Estadio Único Madre de Ciudades

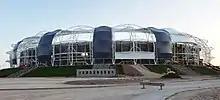
The stadium being built during January 2020

On 13 April 2018, Santiago del Estero's governor Gerardo Zamora, along with the Argentine Football Association (AFA)'s president Claudio Tapia, presented a new stadium project in the province, which was accepted. Both authorities signed an agreement for the stadium to host qualification matches for the Argentina national football team and to be nominated as one of the host stadiums during the 2021 Copa América, since Argentina and Colombia were organizing the event.